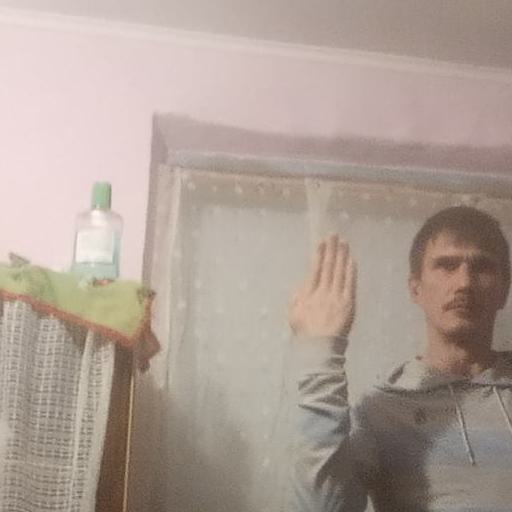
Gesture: stop_inverted